Changshu Road station

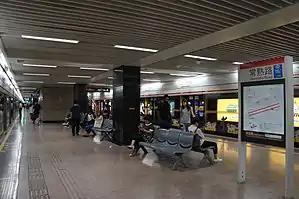
Line 1 platforms

Changshu Road is an interchange station between lines 1 and 7 of the Shanghai Metro. It is situated in Shanghai's Xuhui District, within the inner ring-road. Furthermore, it provides access to the shopping street Huaihai Road, Shanghai Conservatory of Music as well as the former colonial neighborhood previously called The French Concession.